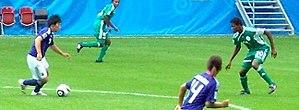
Osinachi Ohale, née le 21 décembre 1991 à Owerri, est une footballeuse nigériane évoluant au poste de défenseur.